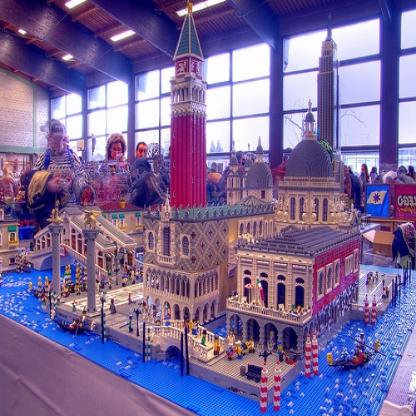
Scene: Indoor